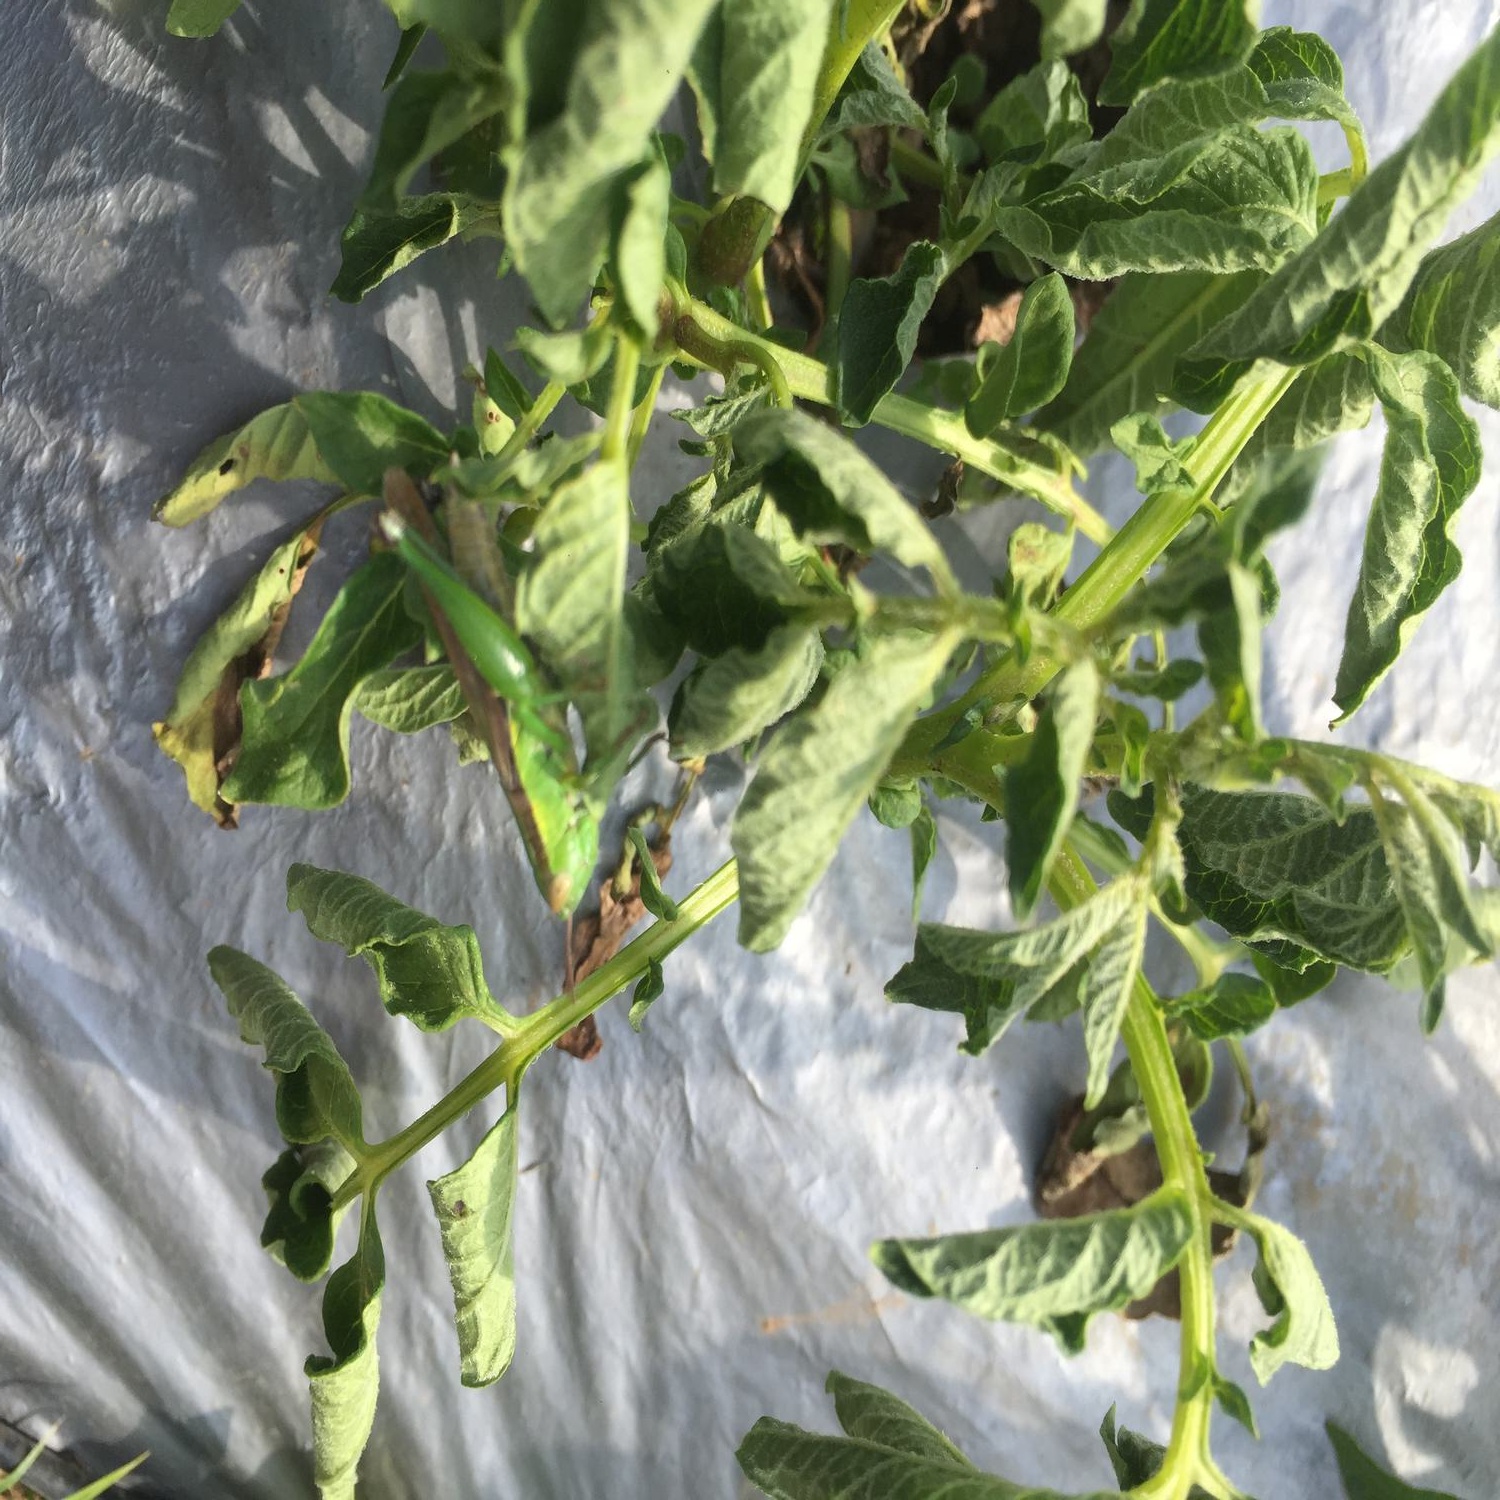
Etiqueta: Pudricion_Parda